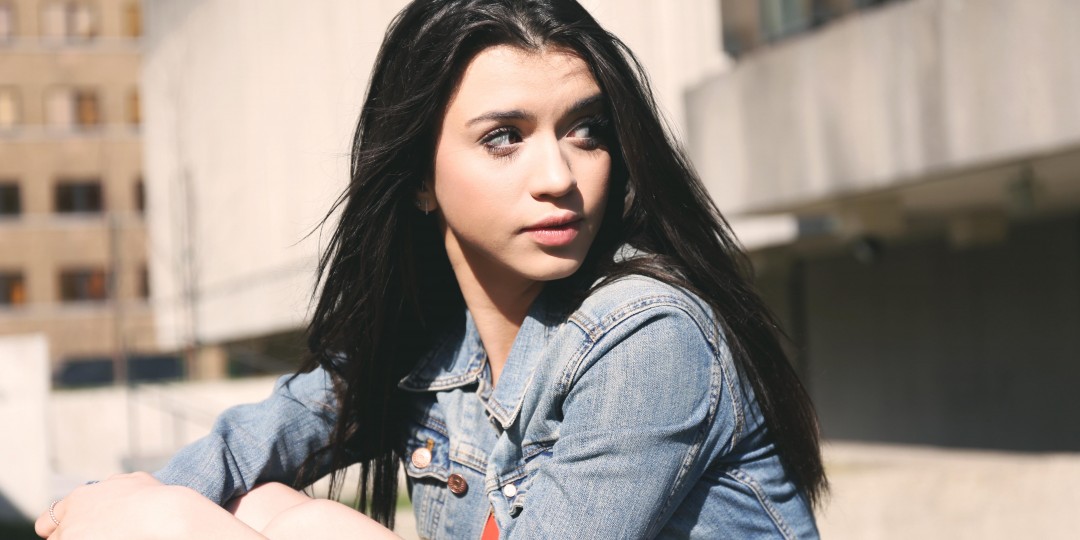
Gender: women